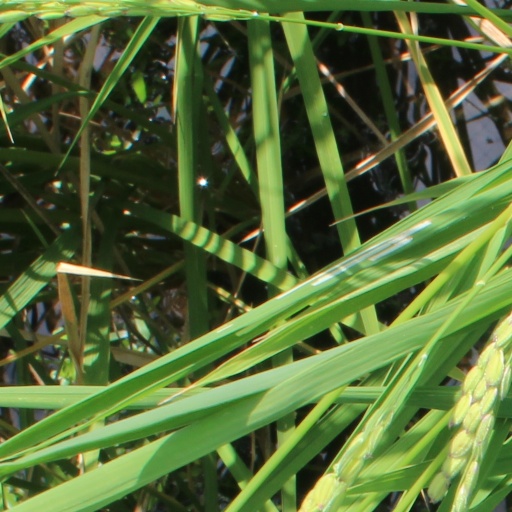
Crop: rice